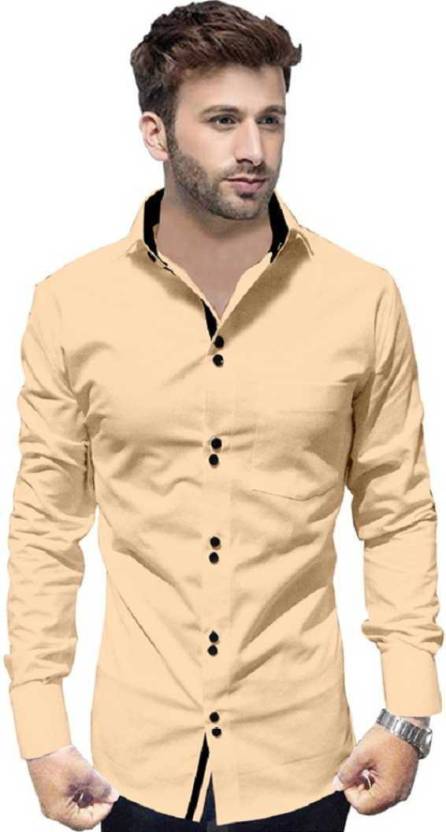
Product: Men Regular Fit Striped Spread Collar Casual Shirt
Price: ₹289
Colors: Beige
Pattern: Striped
Description: GONSGADAPP Pump up your style statement with this shirt in any formal or casual occasion. Shirts will always come to your rescue when you are confused with your outfit. If you heading for a Sunday outing with friends or family, team this shirt with a pair of jeans and sneakers and build your cool and casual personality.
Other details: Note: product color may slightly vary due to photographic lighting sources or your monitor setting